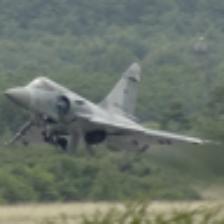
Label: NonHuman